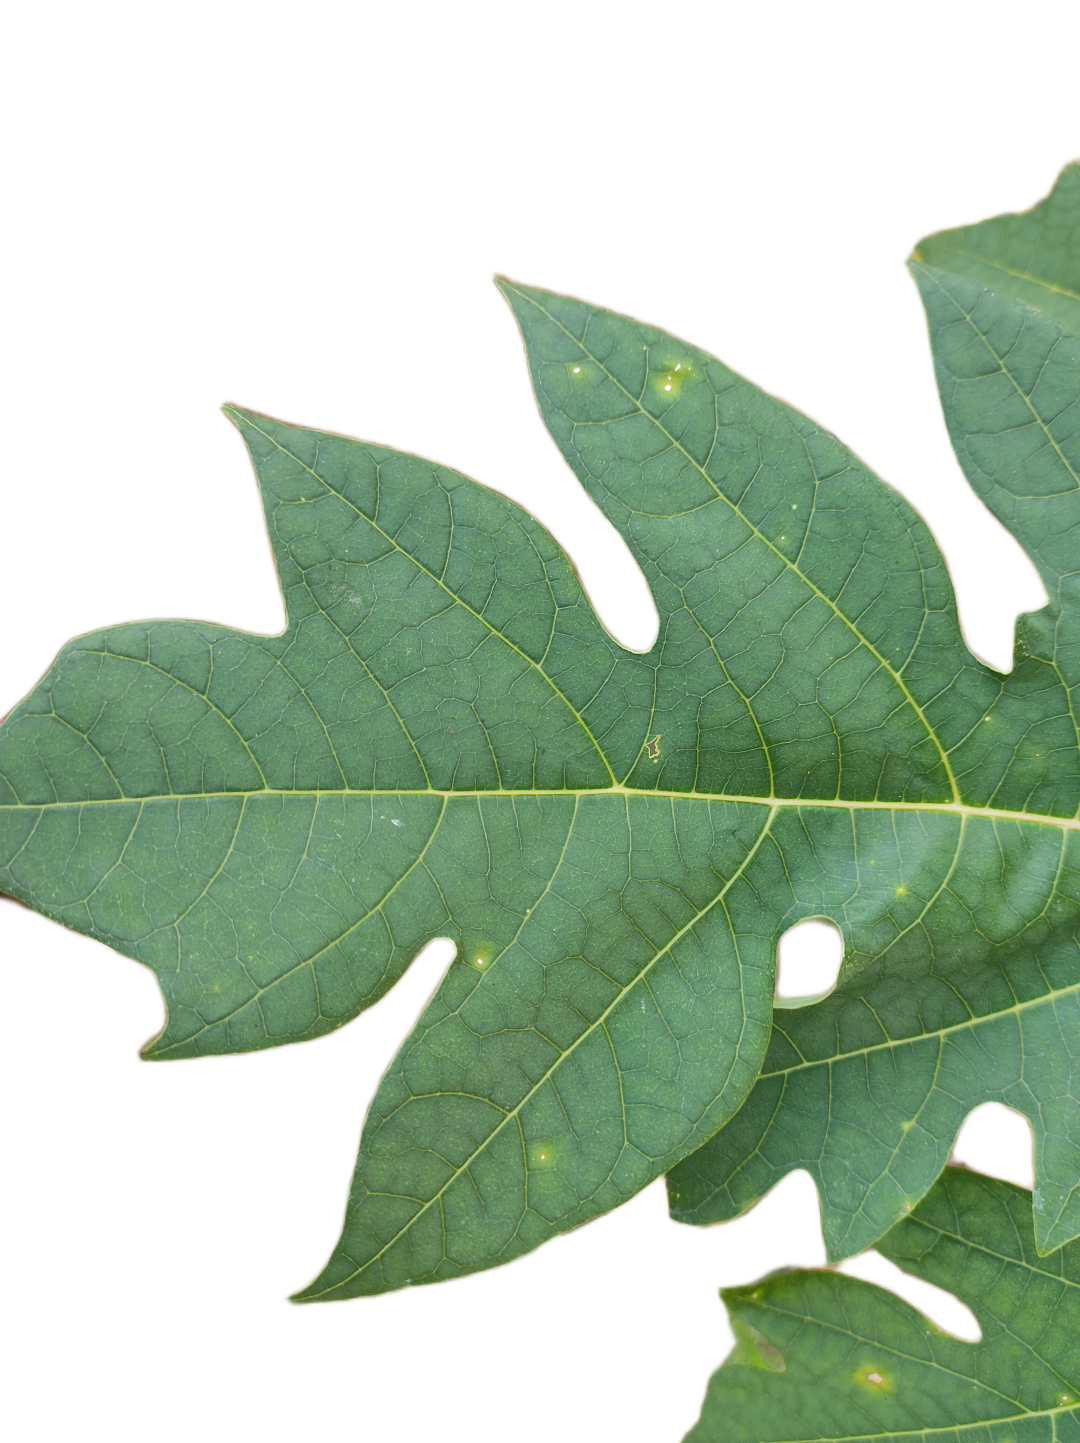
Crop: Papaya
Label: Pathogen_symptoms